Congressional Space Medal of Honor

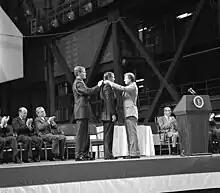
Neil Armstrong being awarded the first medal by President Jimmy Carter in 1978, with subsequent recipients Borman and Conrad seated.

The Congressional Space Medal of Honor was authorized by the United States Congress in 1969 to recognize "any astronaut who in the performance of his or her duties has distinguished himself or herself by exceptionally meritorious efforts and contributions to the welfare of the Nation and mankind". It is awarded by the president of the United States in Congress's name on recommendations from the administrator of the National Aeronautics and Space Administration. The award is a separate decoration from the Medal of Honor, which is a military award for extreme bravery and gallantry in combat.